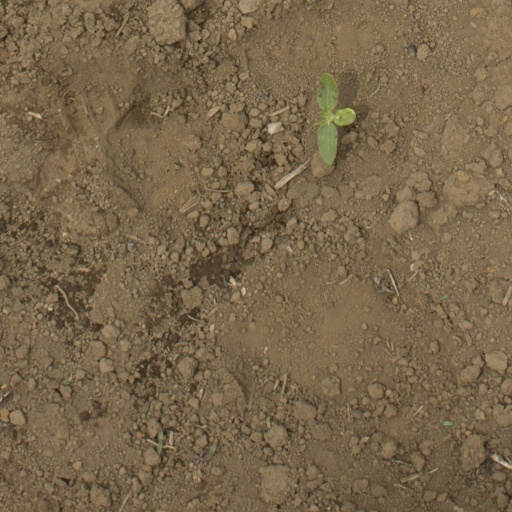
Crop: Jerusalem artichoke